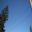
Label: pine_tree